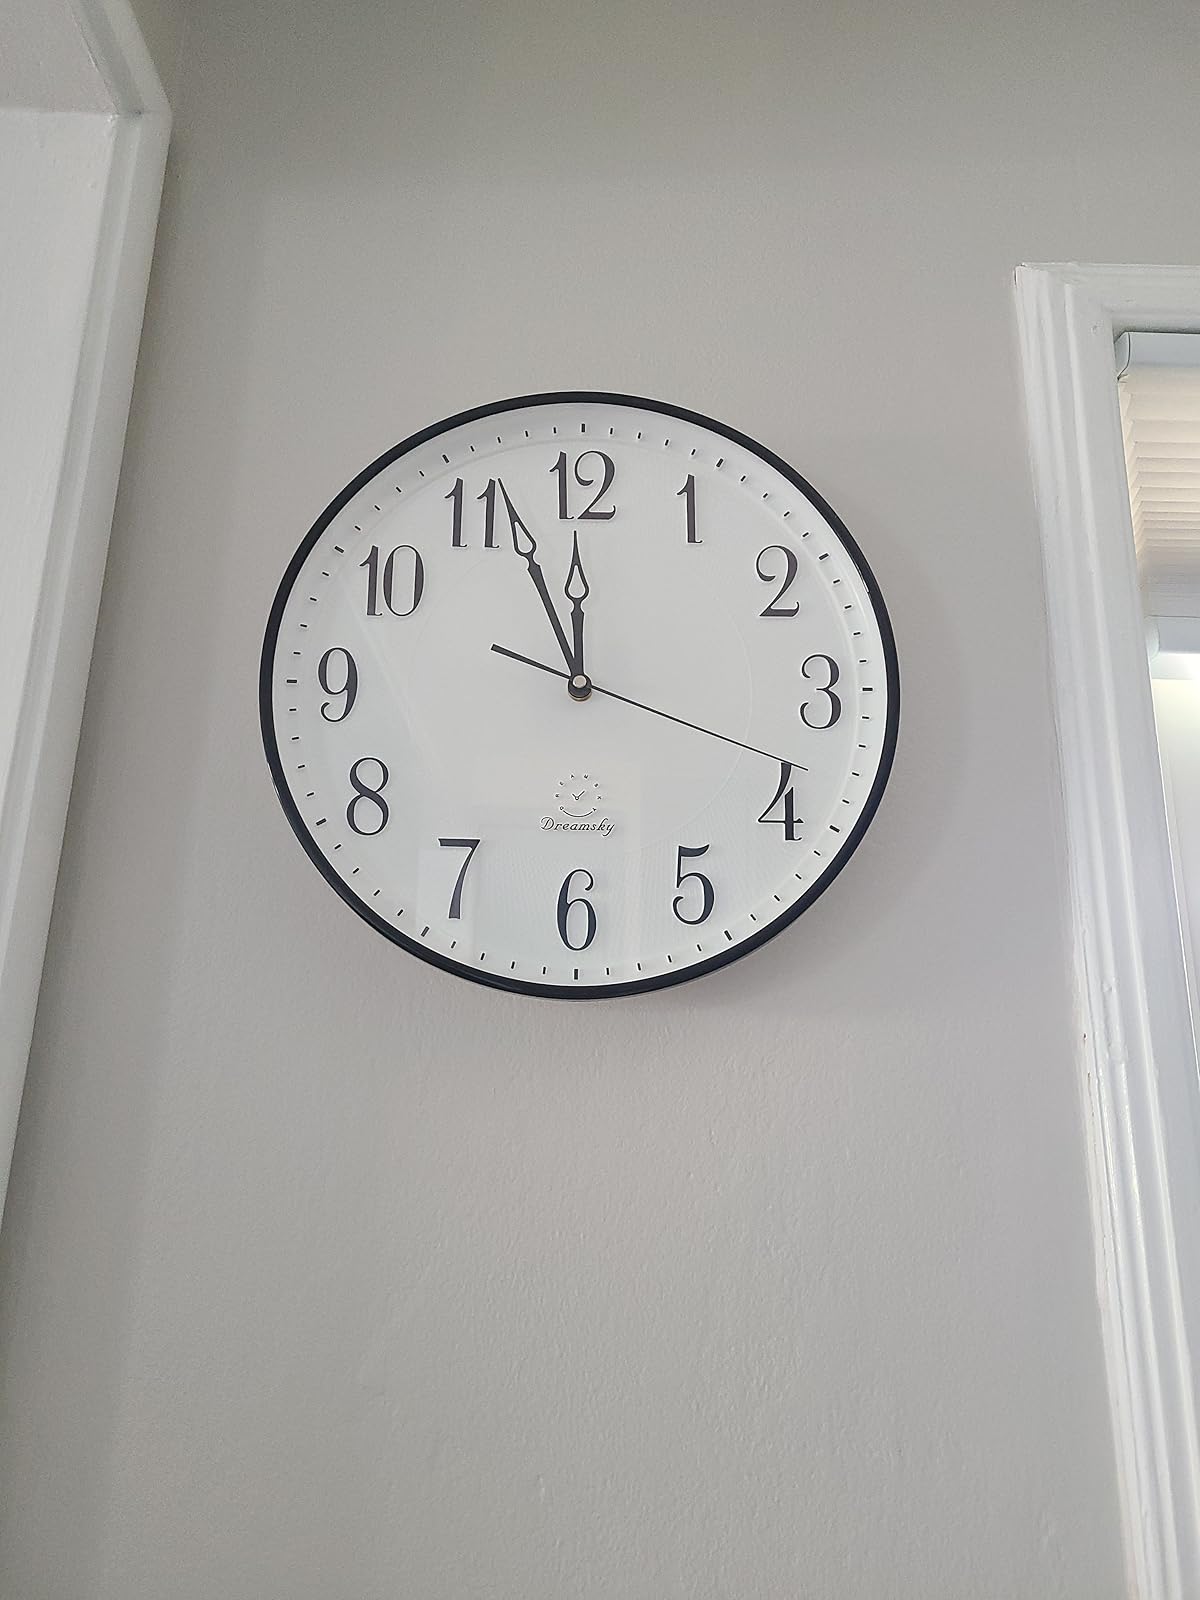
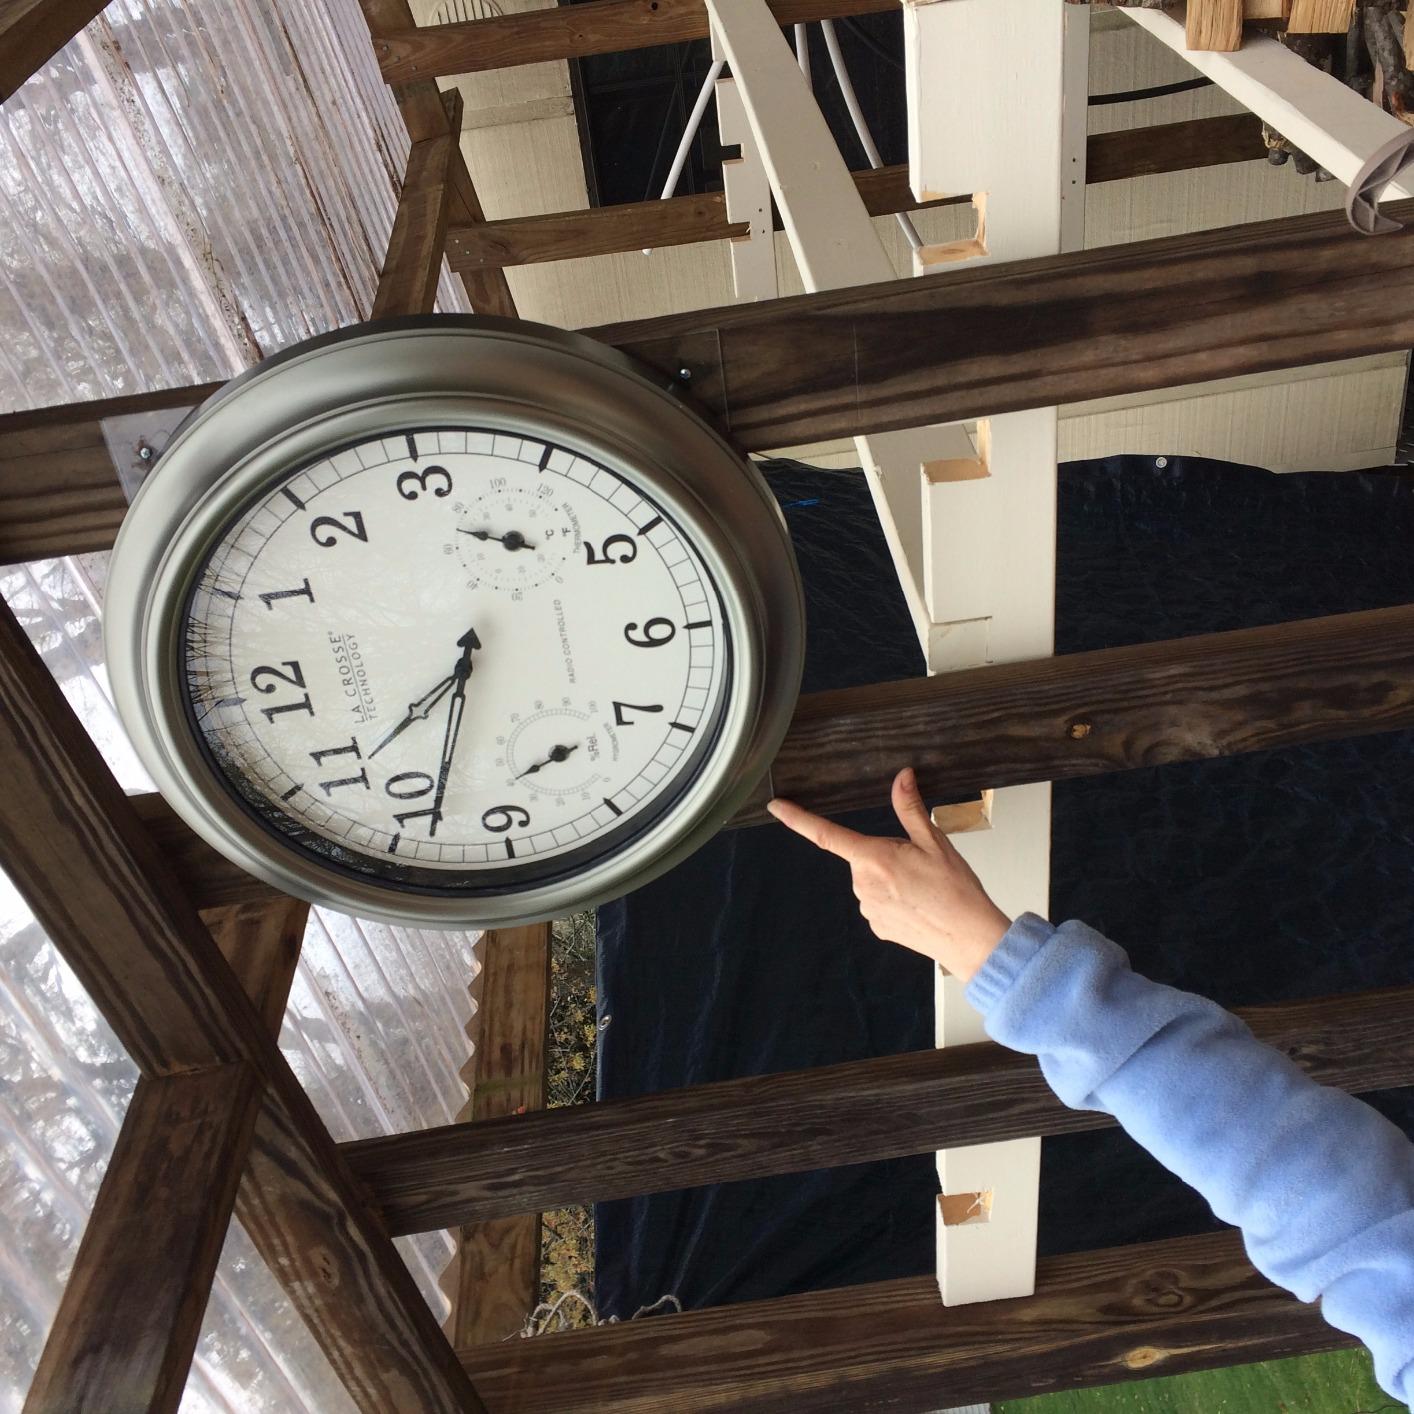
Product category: clock
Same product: no